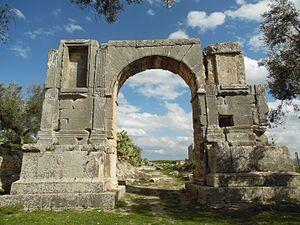
Arc de triomphe This is a photo of the protected monument identified by the ID 31-50 in Tunisia.